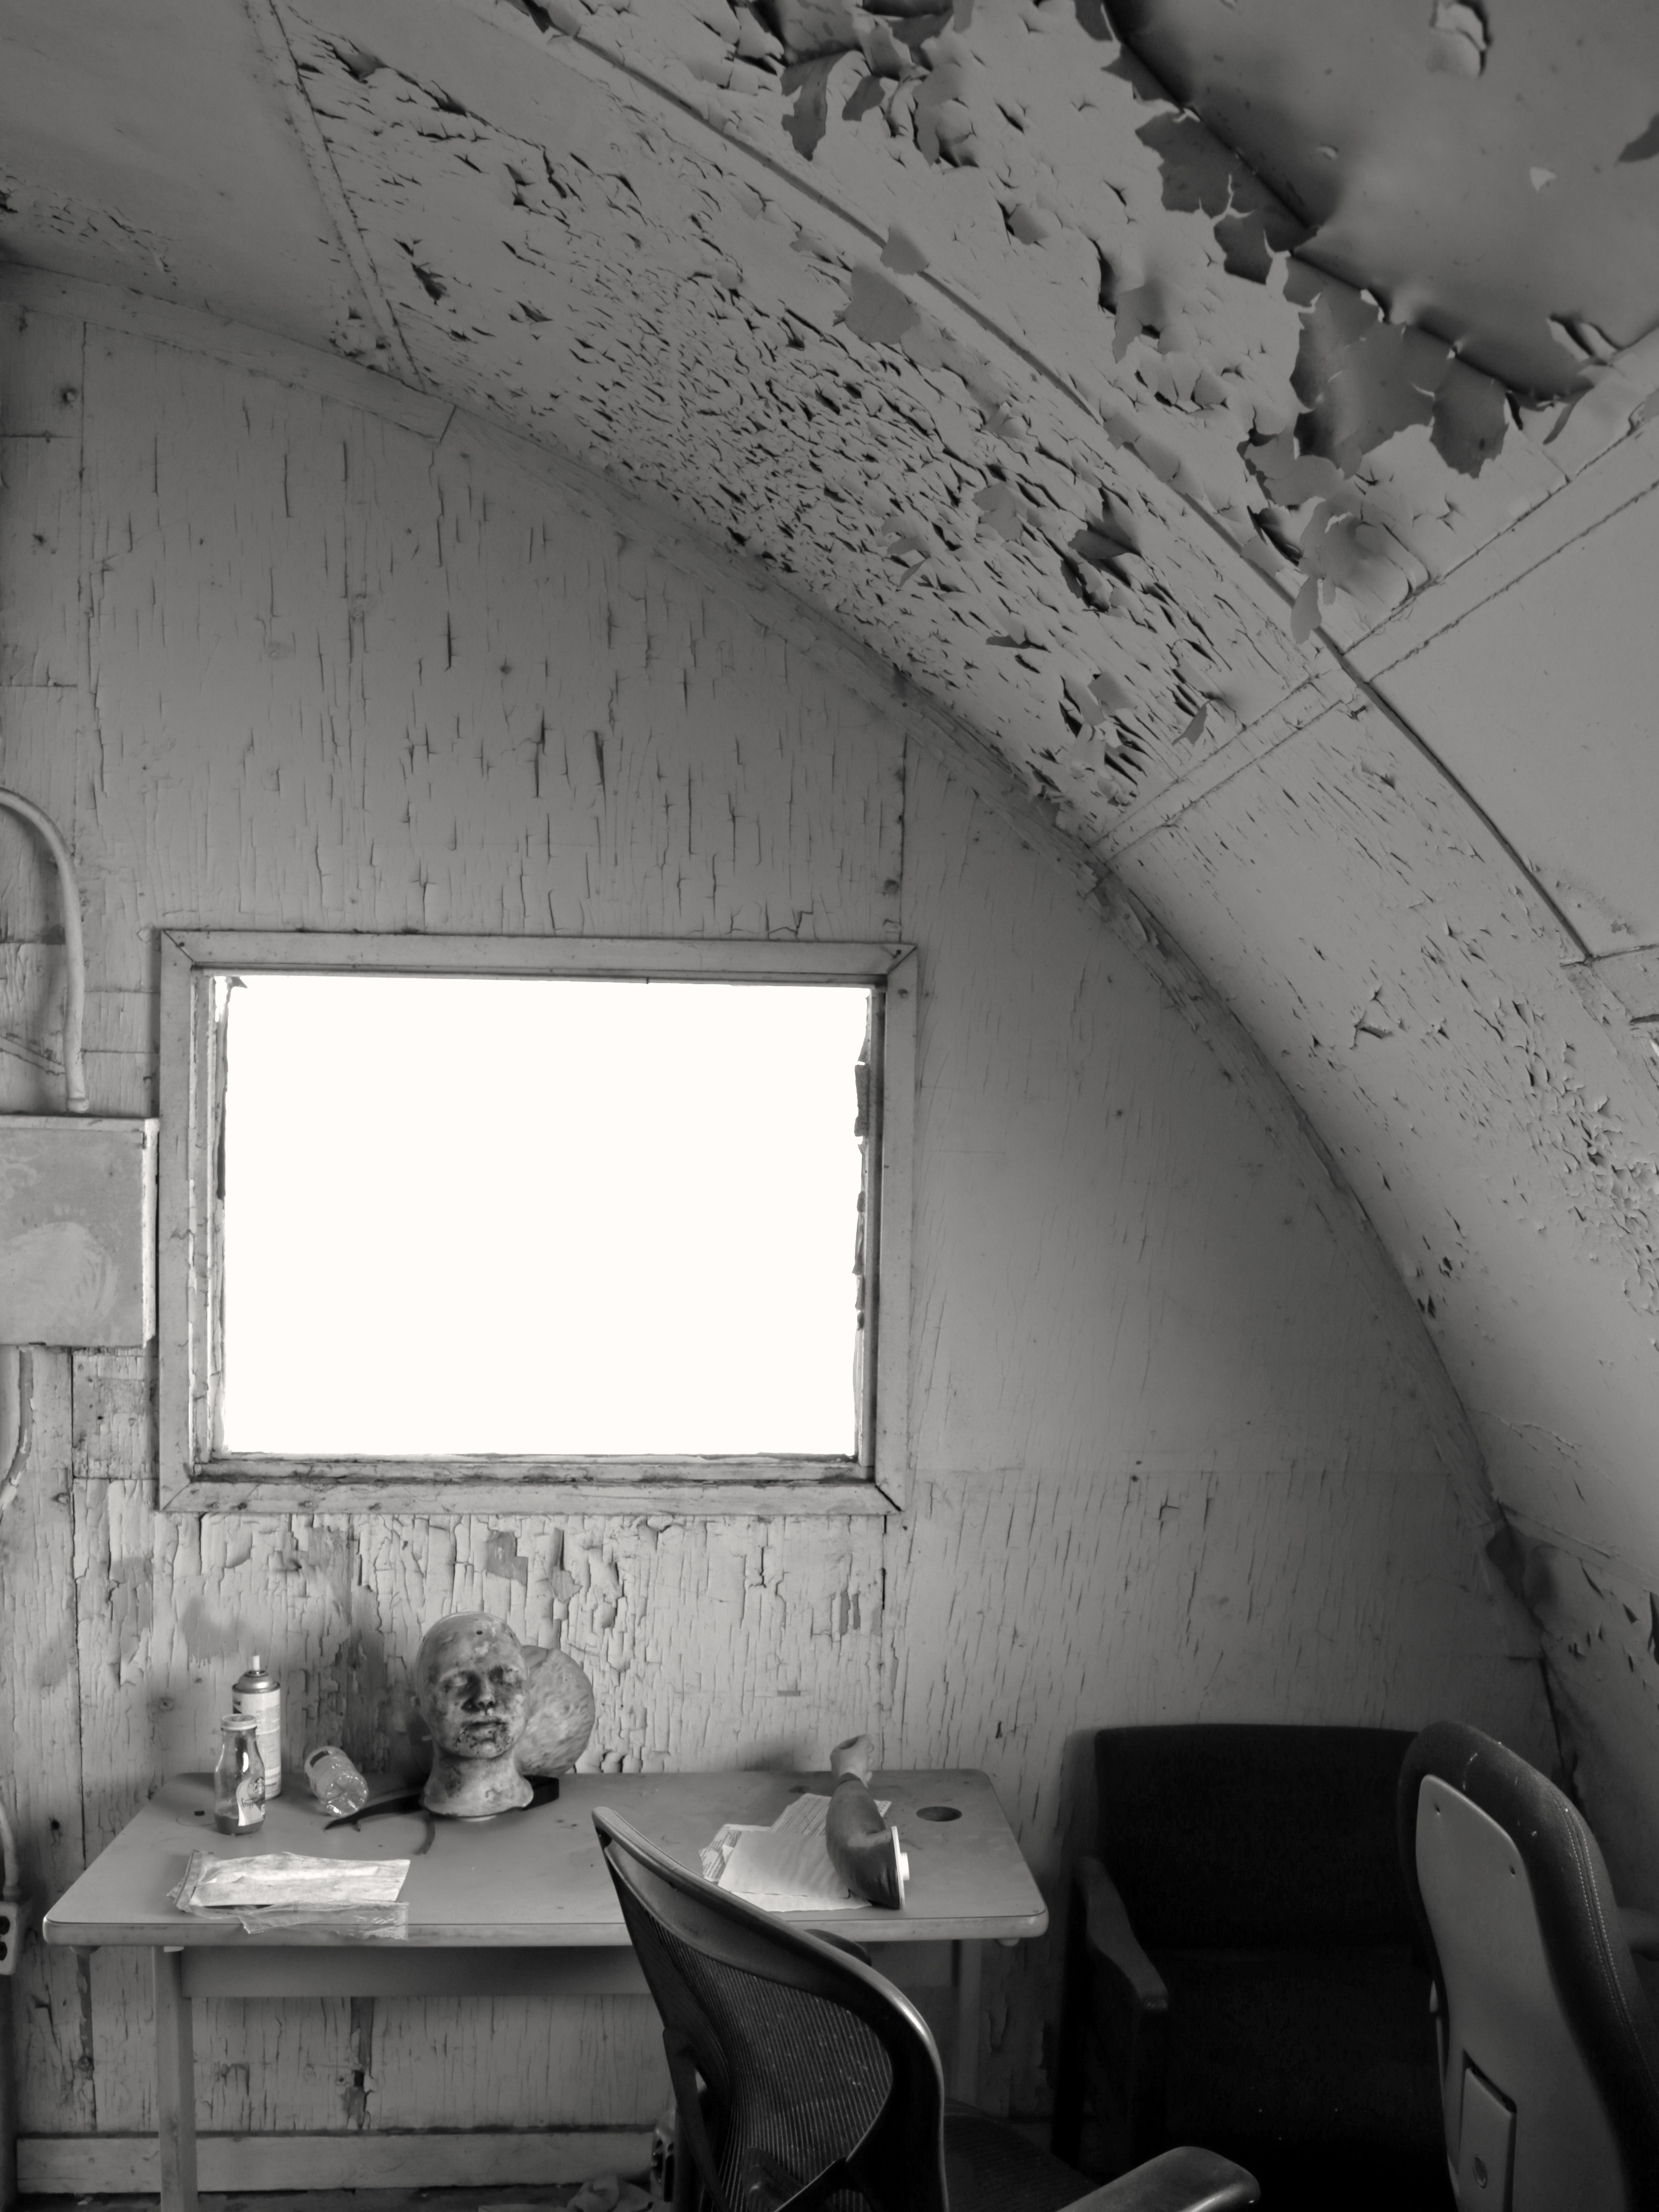
light, black and white, architecture, white, house, window, wall, ceiling, black, room, monochrome, interior design, monochrome photography